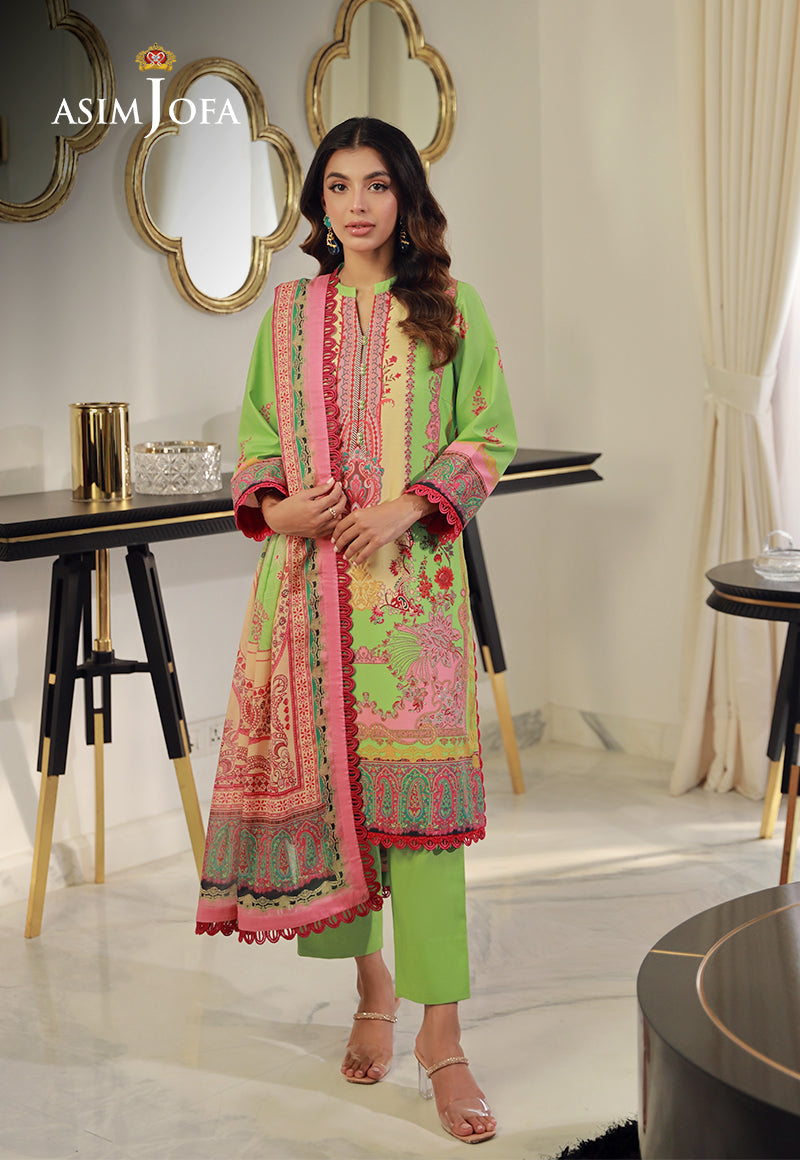
green multi embroidered salwar suit